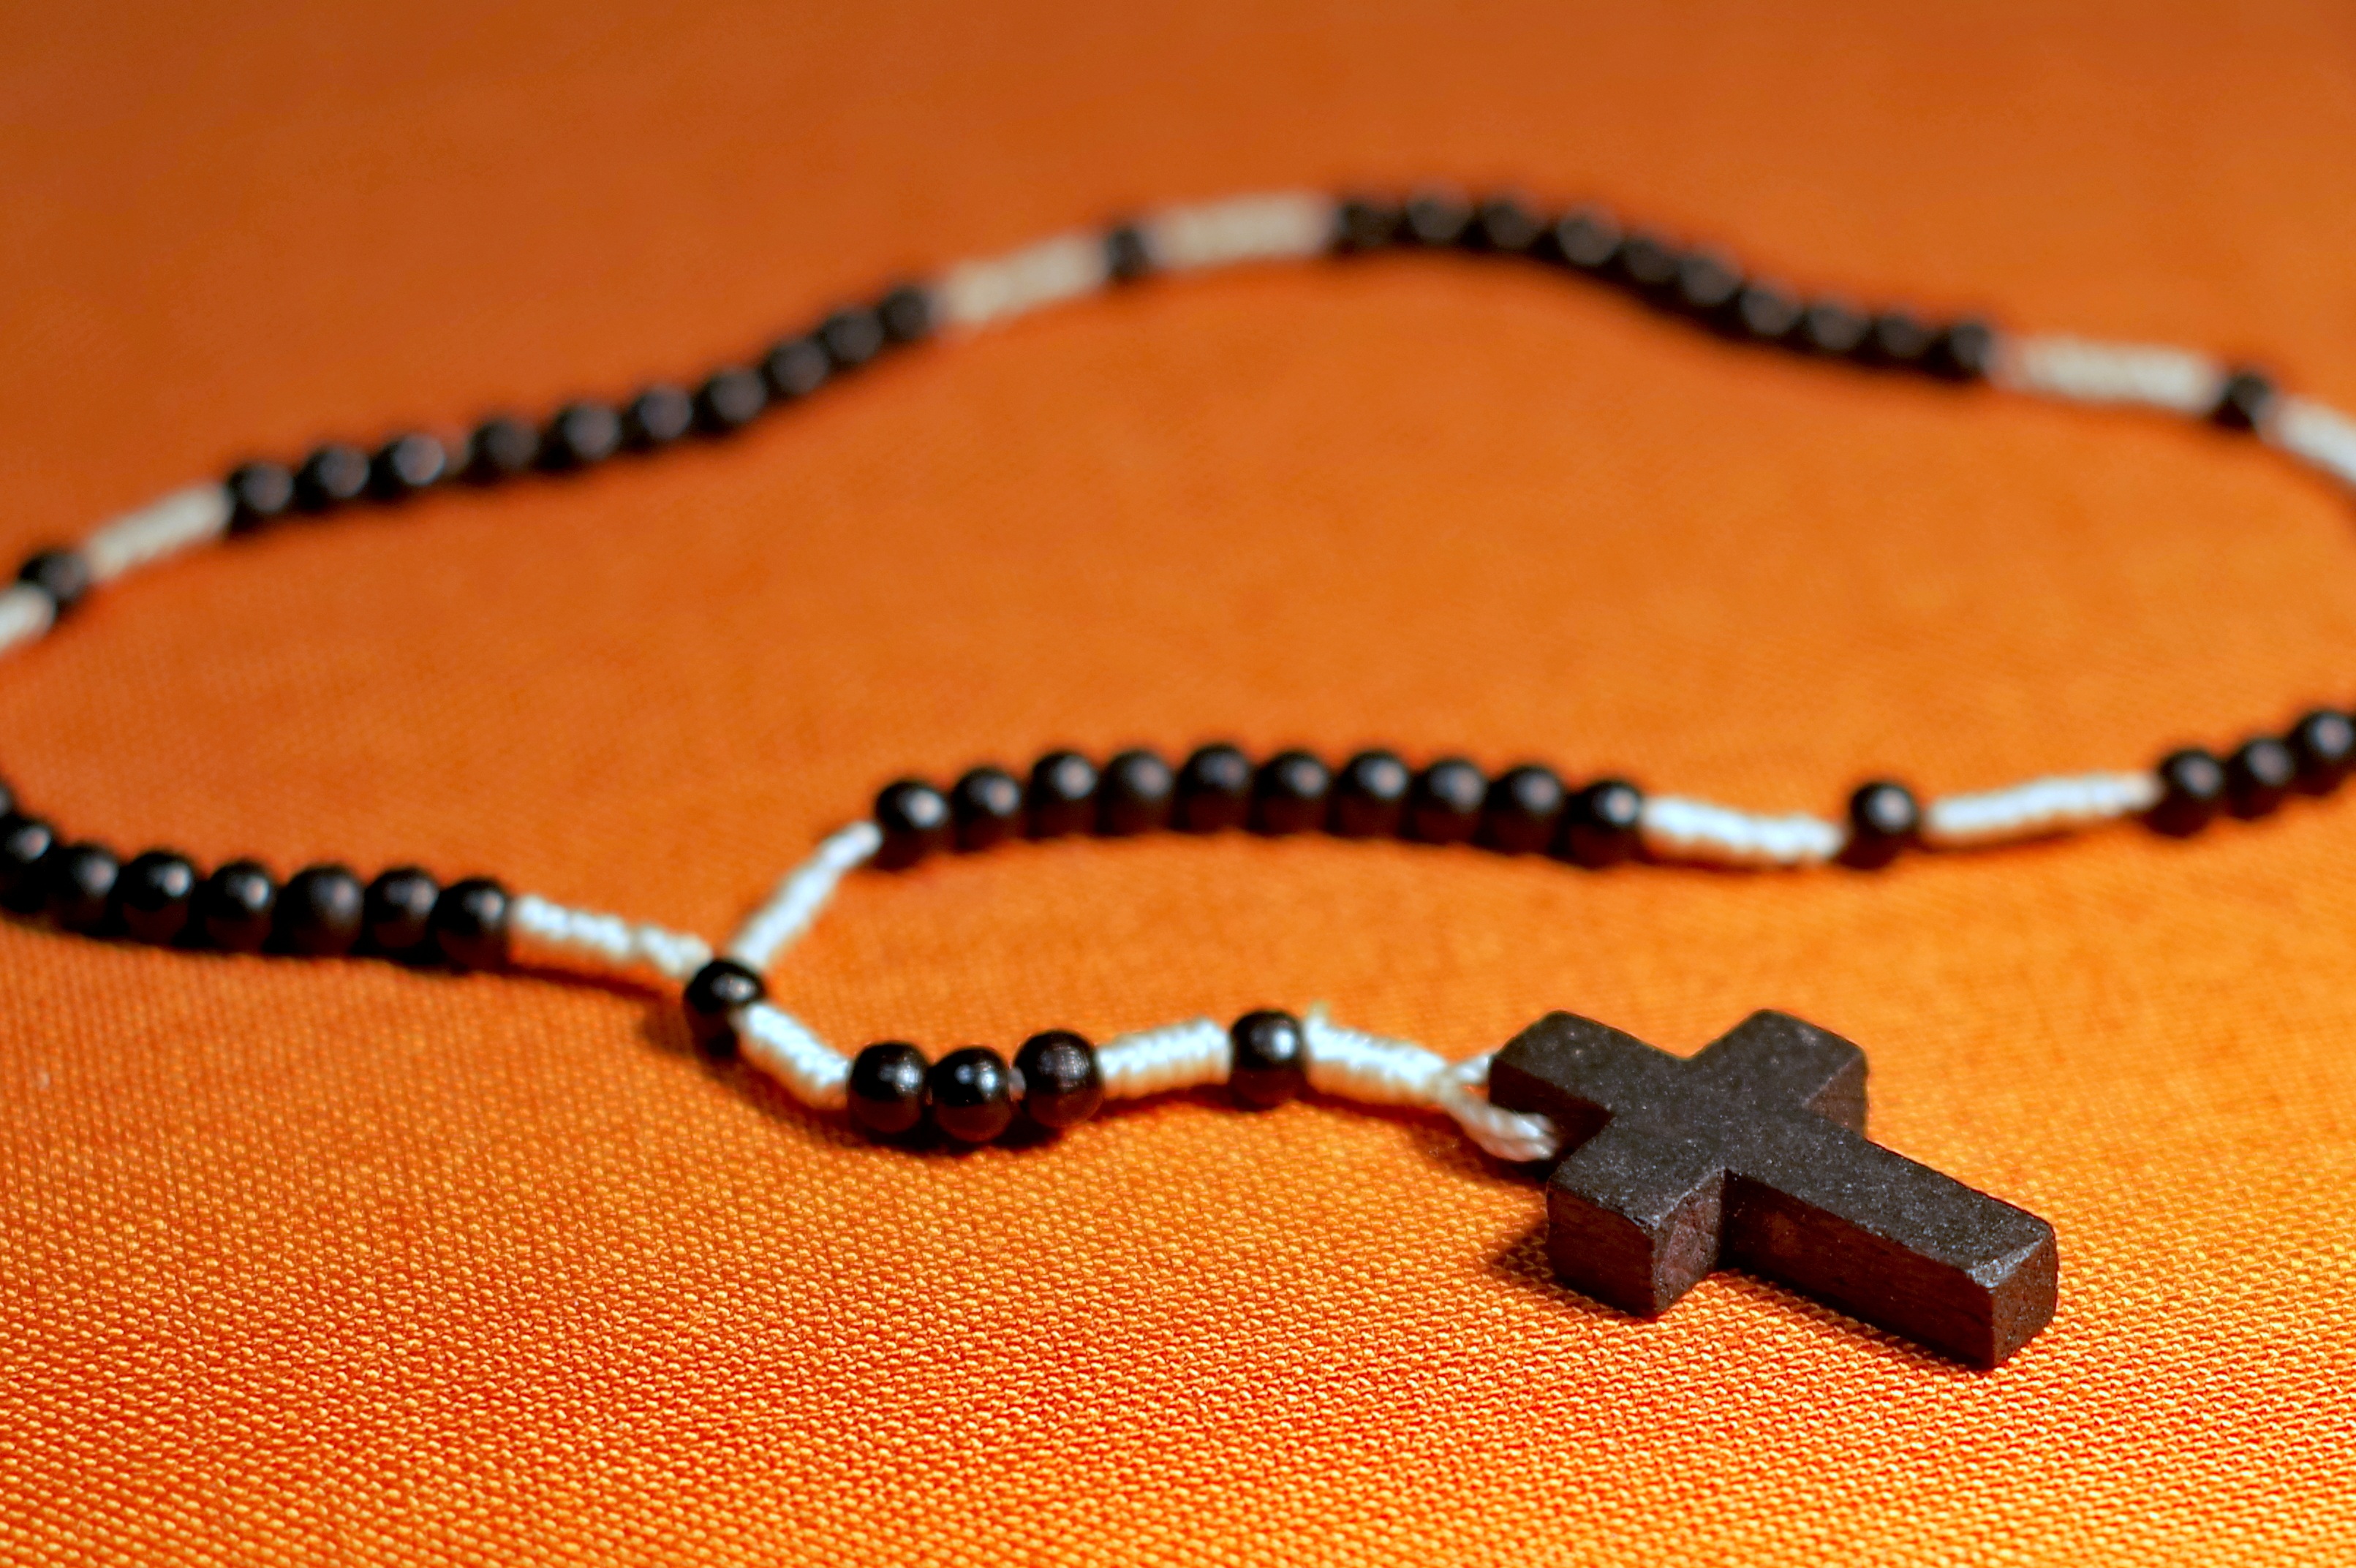
chain, religion, church, cross, bead, pray, necklace, bracelet, jewellery, religious, catholic, christ, art, faith, jesus, prayer, poverty, christianity, sacrament, beads, devotion, catholicism, suffering, the rosary, fashion accessory, a place of prayer, the simplicity of the